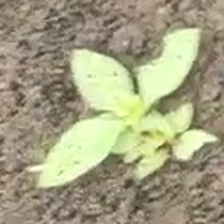
Weed species: Choti_dudhi_(Euphorbia_hirta)